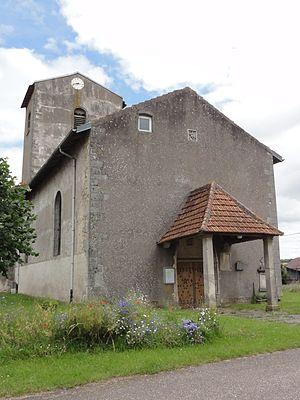
Vaudeville (M-et-M) église
Vaudeville est une commune française située dans le département de Meurthe-et-Moselle en région Grand Est.